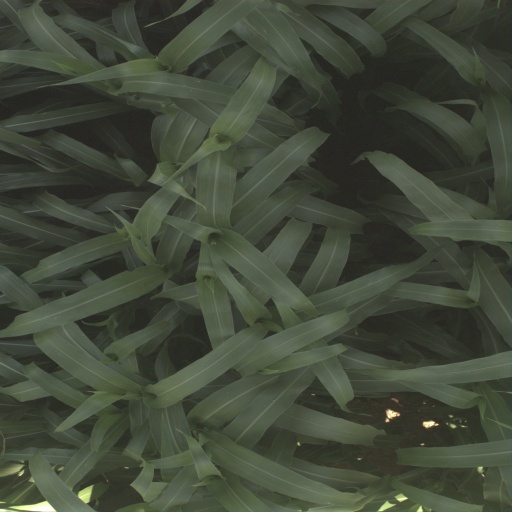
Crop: sorghum